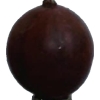
Label: gooseberry